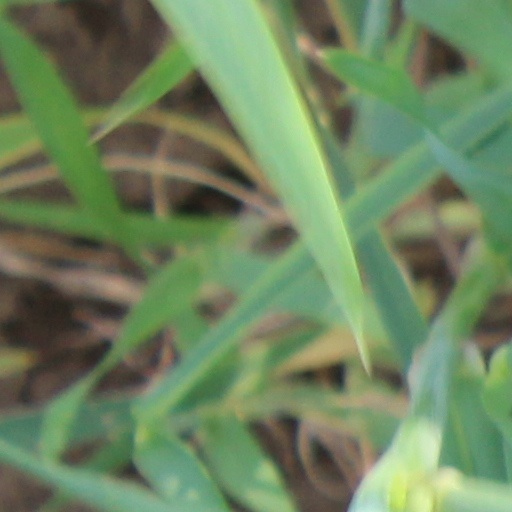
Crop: wheat